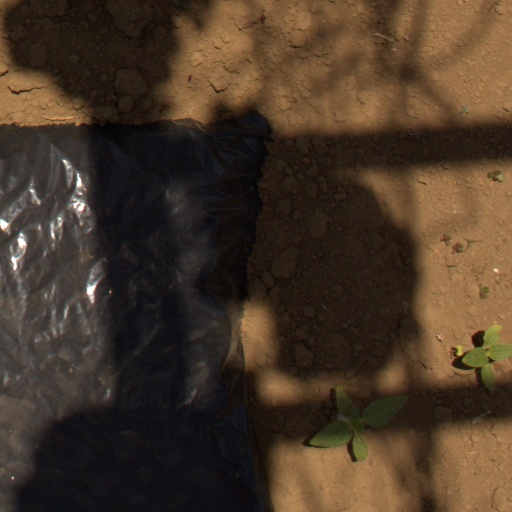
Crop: Jerusalem artichoke